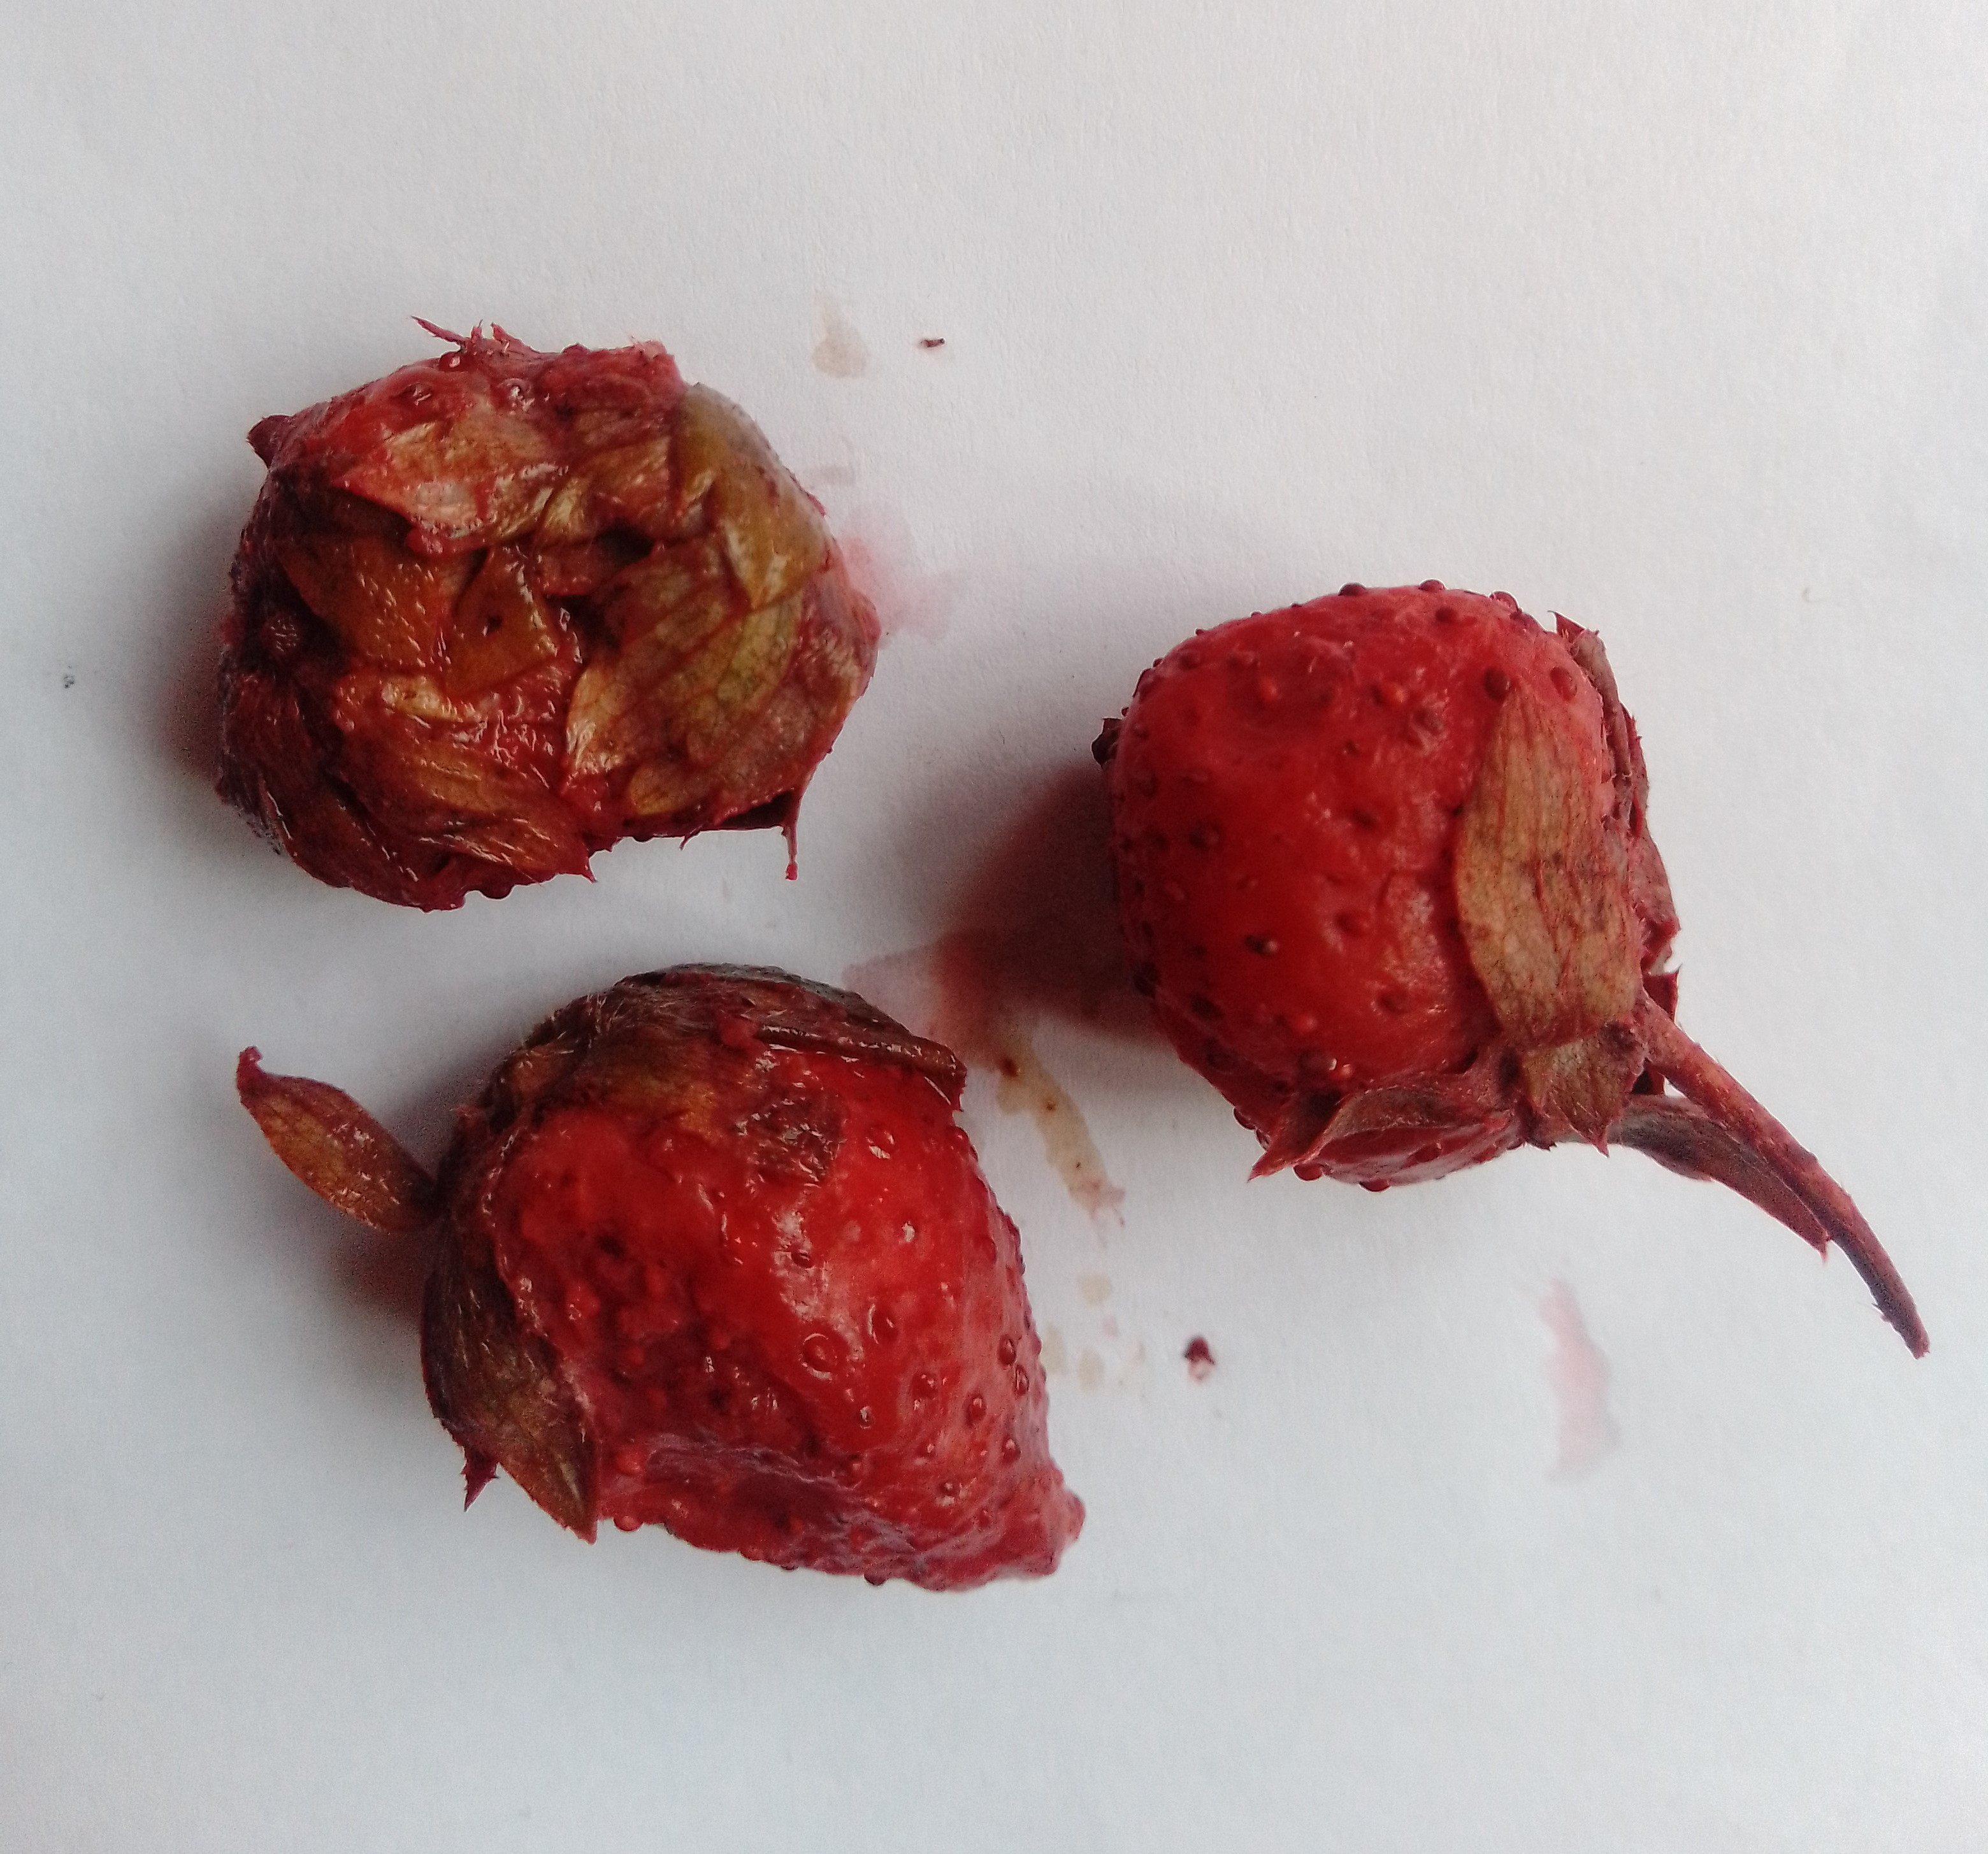
Fruit: strawberry
Condition: rotten